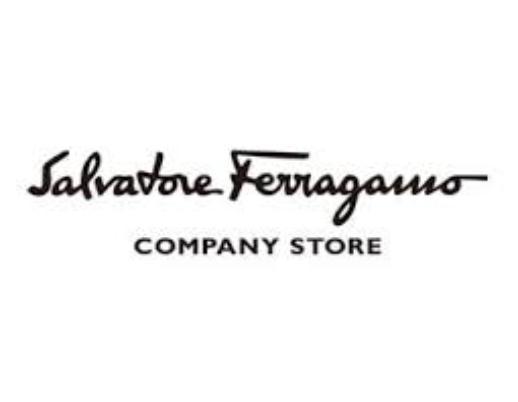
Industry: Clothes